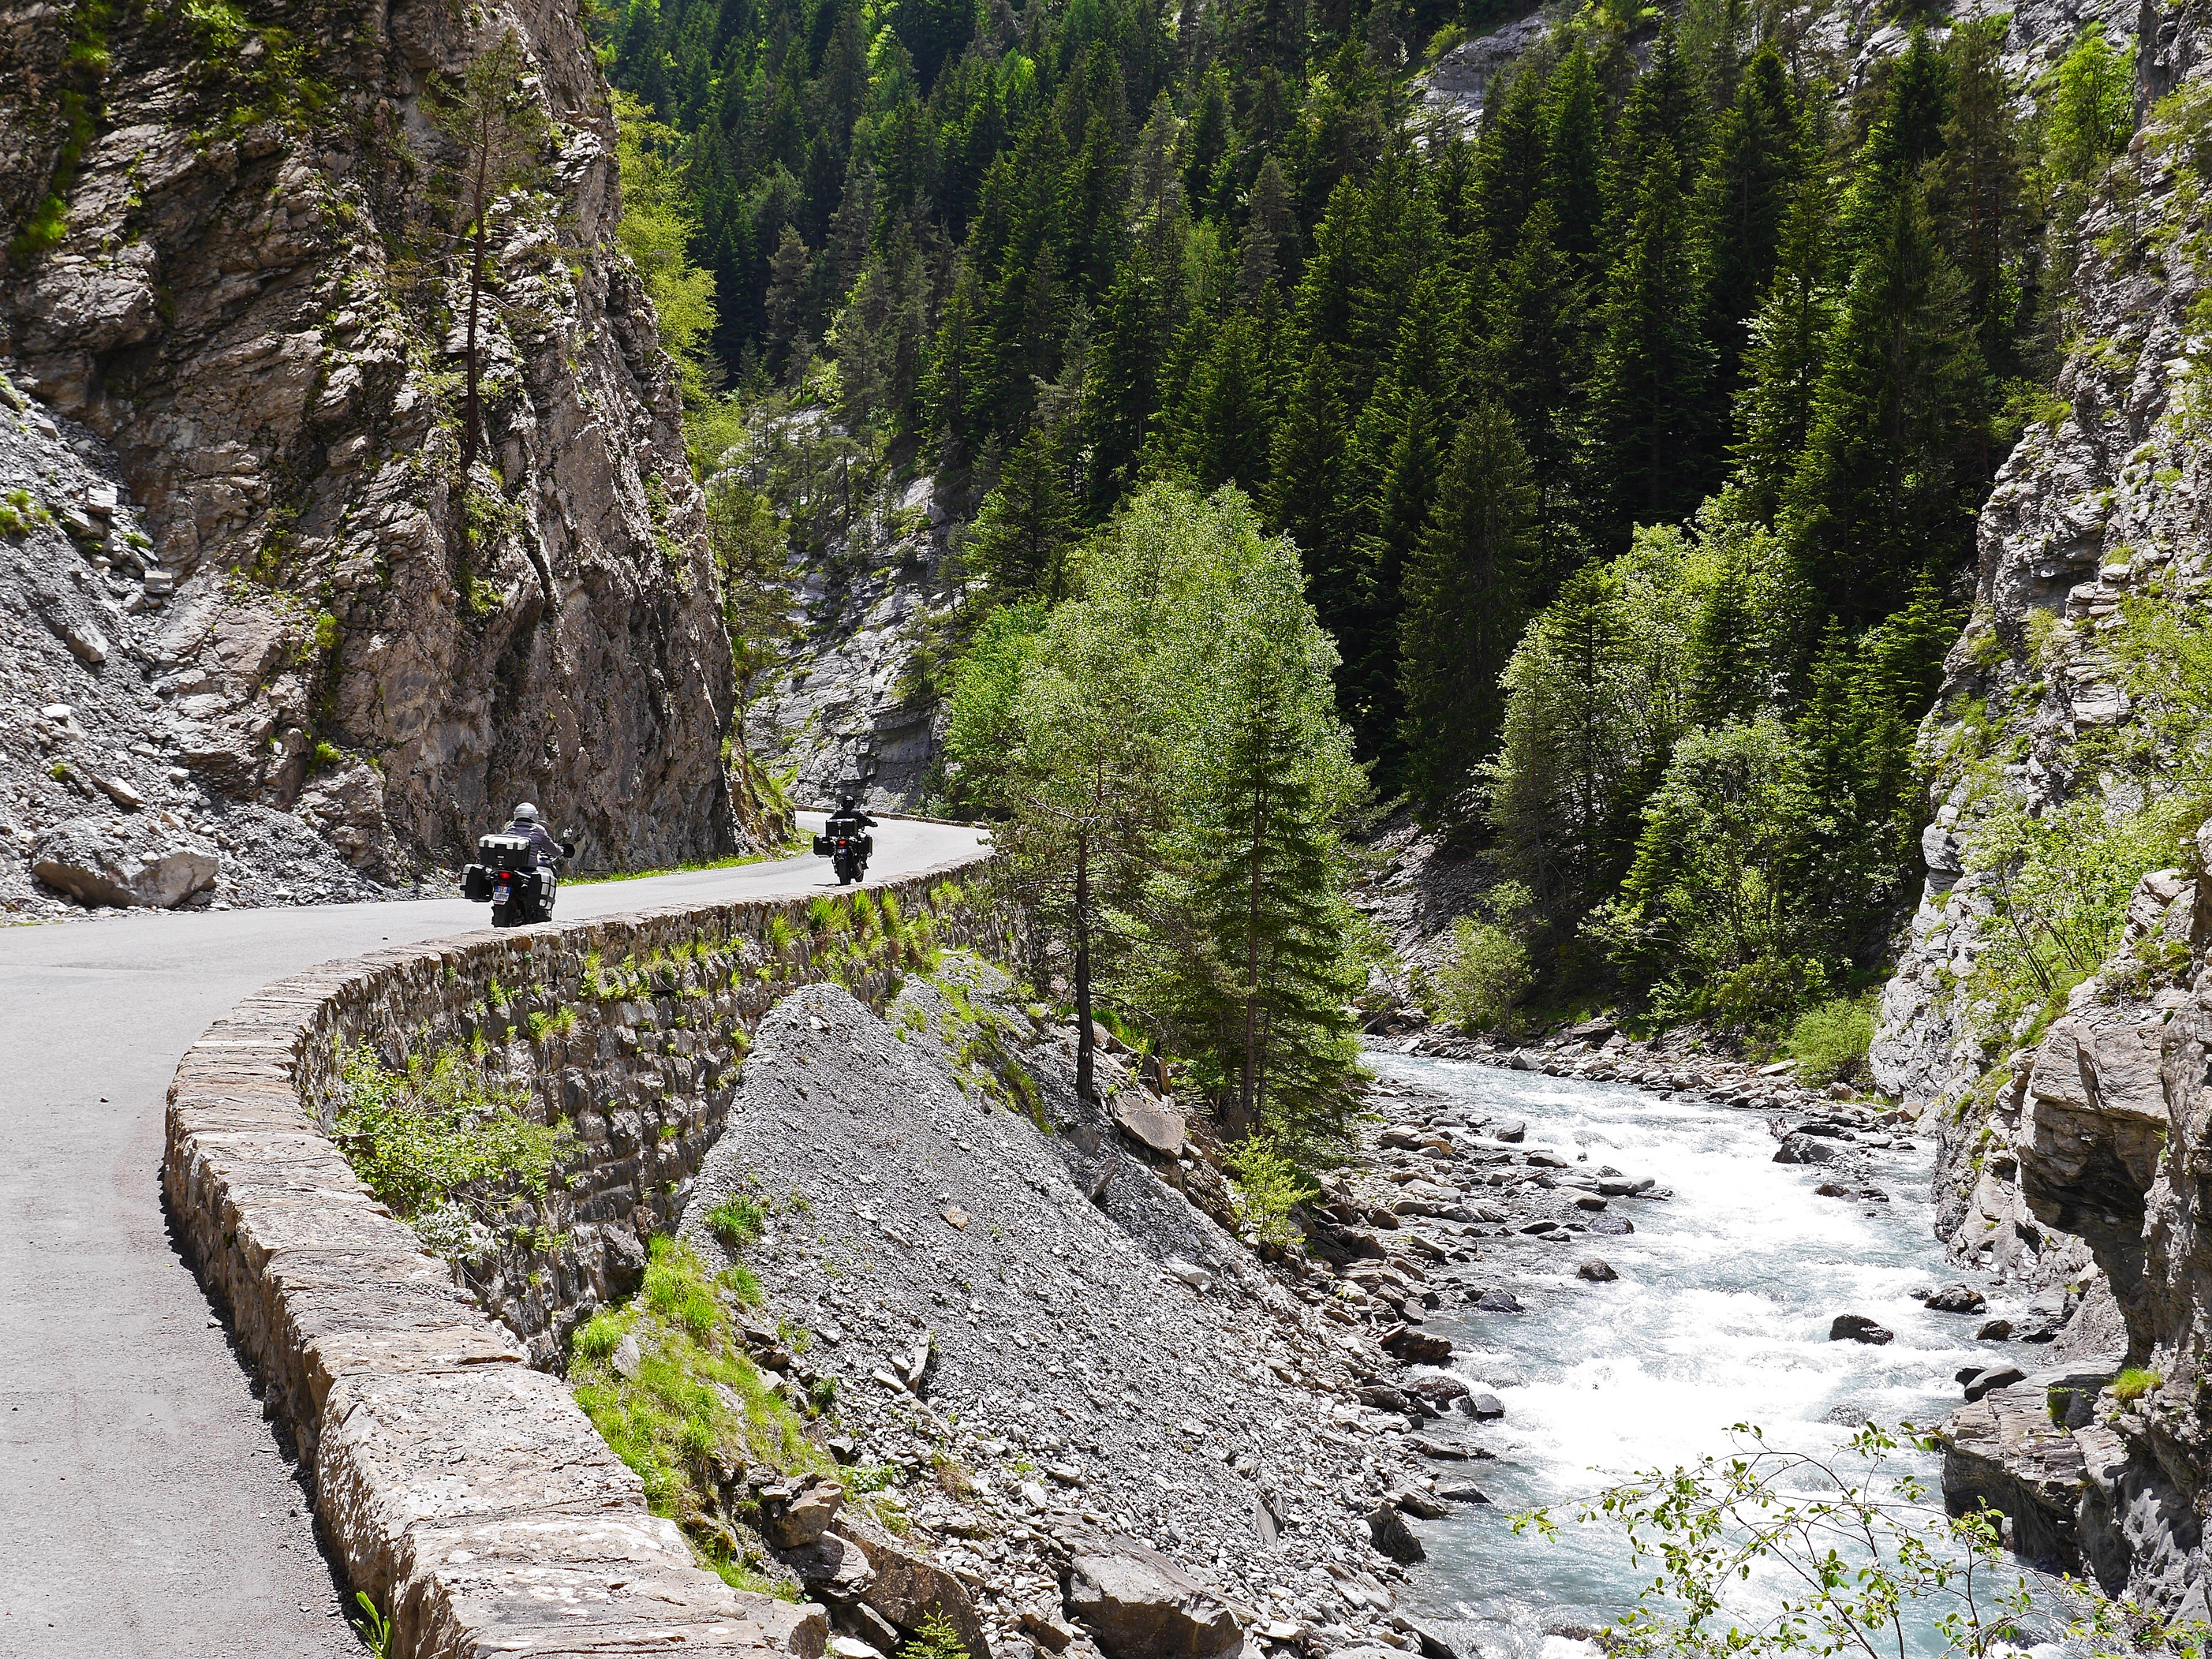
nature, rock, wilderness, walking, mountain, hiking, trail, adventure, wall, river, valley, mountain range, stream, alpine, gorge, ridge, mountains, backpacking, rapids, ravine, conifers, white water, biker, back light, landform, south of france, mountain pass, alpes maritimes, pass road, maritime alps, bottleneck, pass driving, le bachelard, col de la cayolle, gorges you bachelard, mountainous landforms, geological phenomenon